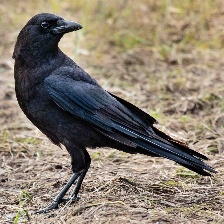
Species: CROW
Scientific name: CORVUS